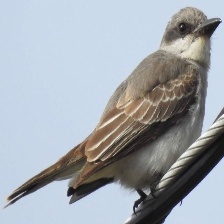
Species: GRAY KINGBIRD
Scientific name: TYRANNUS DOMINICENSIS